List of United States Army lieutenant generals since 2020

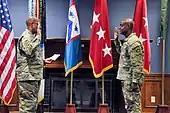
Lt. Gen. Milford H. Beagle Jr. ("right") is sworn into his new rank by TRADOC commanding general Gen. Gary M. Brito ("left") on 4 October 2022.

Military nominations are considered by the Senate Armed Services Committee. While it is rare for three-star or four-star nominations to face even token opposition in the Senate, nominations that do face opposition due to controversy surrounding the nominee in question are typically withdrawn. Nominations that are not withdrawn are allowed to expire without action at the end of the legislative session.